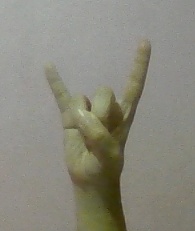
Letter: la